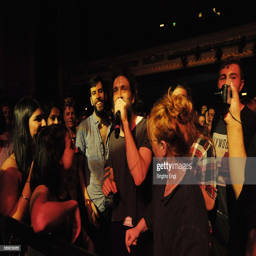
singer of psych folk artist joins the audience .